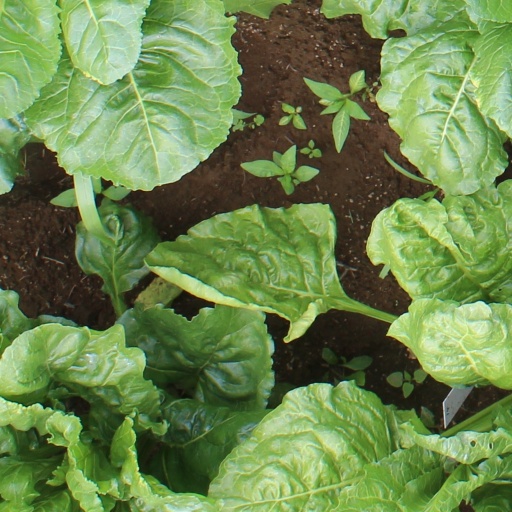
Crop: sugar beet